Belarus–Lithuania relations

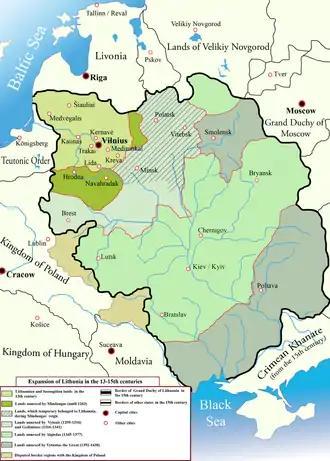
Changes in the territory of Lithuania from the 13th to 15th century. At its peak, Lithuania was the largest state in Europe encompassing the entire territory of modern-day neighboring Belarus.

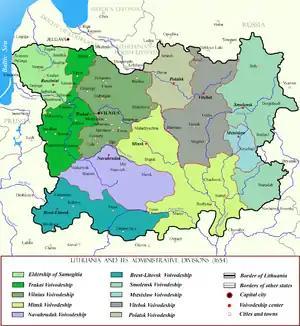
Lithuania in the 17th century within the Polish-Lithuanian Commonwealth. Lithuania's territory was almost identical to its modern-day borders with Belarus.

The relations between ancestors of Belarusians and Lithuanians (Eastern Slavs and Balts) have been developing since ancient times; their close communication is shown by archaeological and linguistic data. From the 13th century to the end of the 14th century in the current territory of Belarus, the former principalities of Polotsk, Minsk, Turov and others were annexed by the expanding Grand Duchy of Lithuania. The Slavic provinces of Lithuania were called "Lithuanian Ruthenia" ("Litovskaja Rus"). From 1569 to 1772, 3 of the nine Lithuanian voivodeships were ethnically Lithuanian with the remaining six being Belarusian. Belarusian and Lithuanian nobles, partly townsmen and peasants, together defended the Grand duchy, participated in the liberation movement, especially in the uprisings of 1830-31 and 1863-64. Throughout the 19th century in both states, the Polish-speaking nobility remained, but cherished the cultural and political traditions of the former Lithuanian state. From the 19th century to the early-20th century, joint social democratic organizations operated in Lithuania and Belarus.